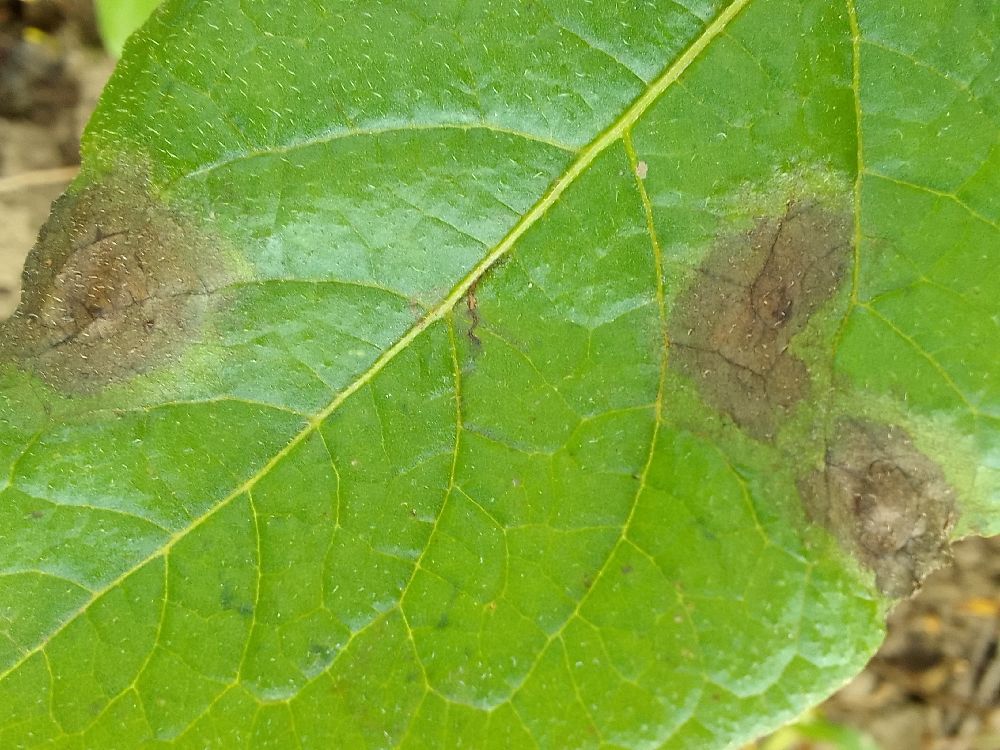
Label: Late blight